Viking expansion

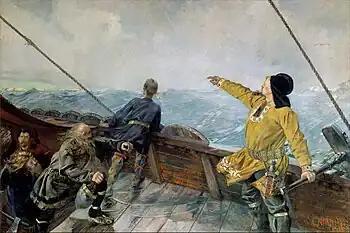
"Leiv Eirikson Discovering America" by Christian Krohg, 1893

The Skálholt Map showing Latinized Norse placenames in the North Atlantic: